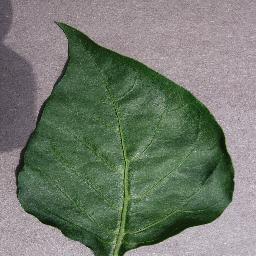
Label: Pepper,_bell___healthy